Günther Weisenborn

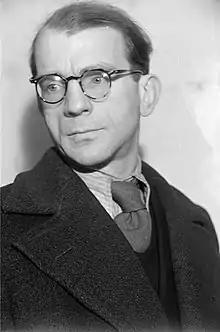
Portrait of Weisenborn, 1946

Günther Weisenborn (10 July 1902 – 26 March 1969) was a German writer and fighter in the German Resistance against Nazism. He was notable for collaborating with Bertolt Brecht, along with Hanns Eisler, Slatan Dudow, on the play, "The Mother". However, in 1933, when the work fell out of favour by the Nazis after being blacklisted by Joseph Goebbels, he emigrated to Argentina. When he returned in 1937, be became a member of a Berlin-based resistance group that was later renamed to the Red Orchestra ("Rote Kapelle") by the Abwehr. Arrested in 1942 and sentenced to several years in prison, he was released in 1945 by Soviet troops.